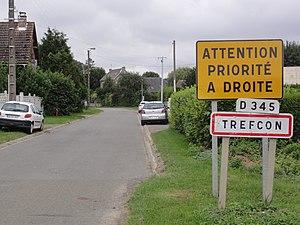
Trefcon est une commune française située dans le département de l'Aisne, en région Hauts-de-France.